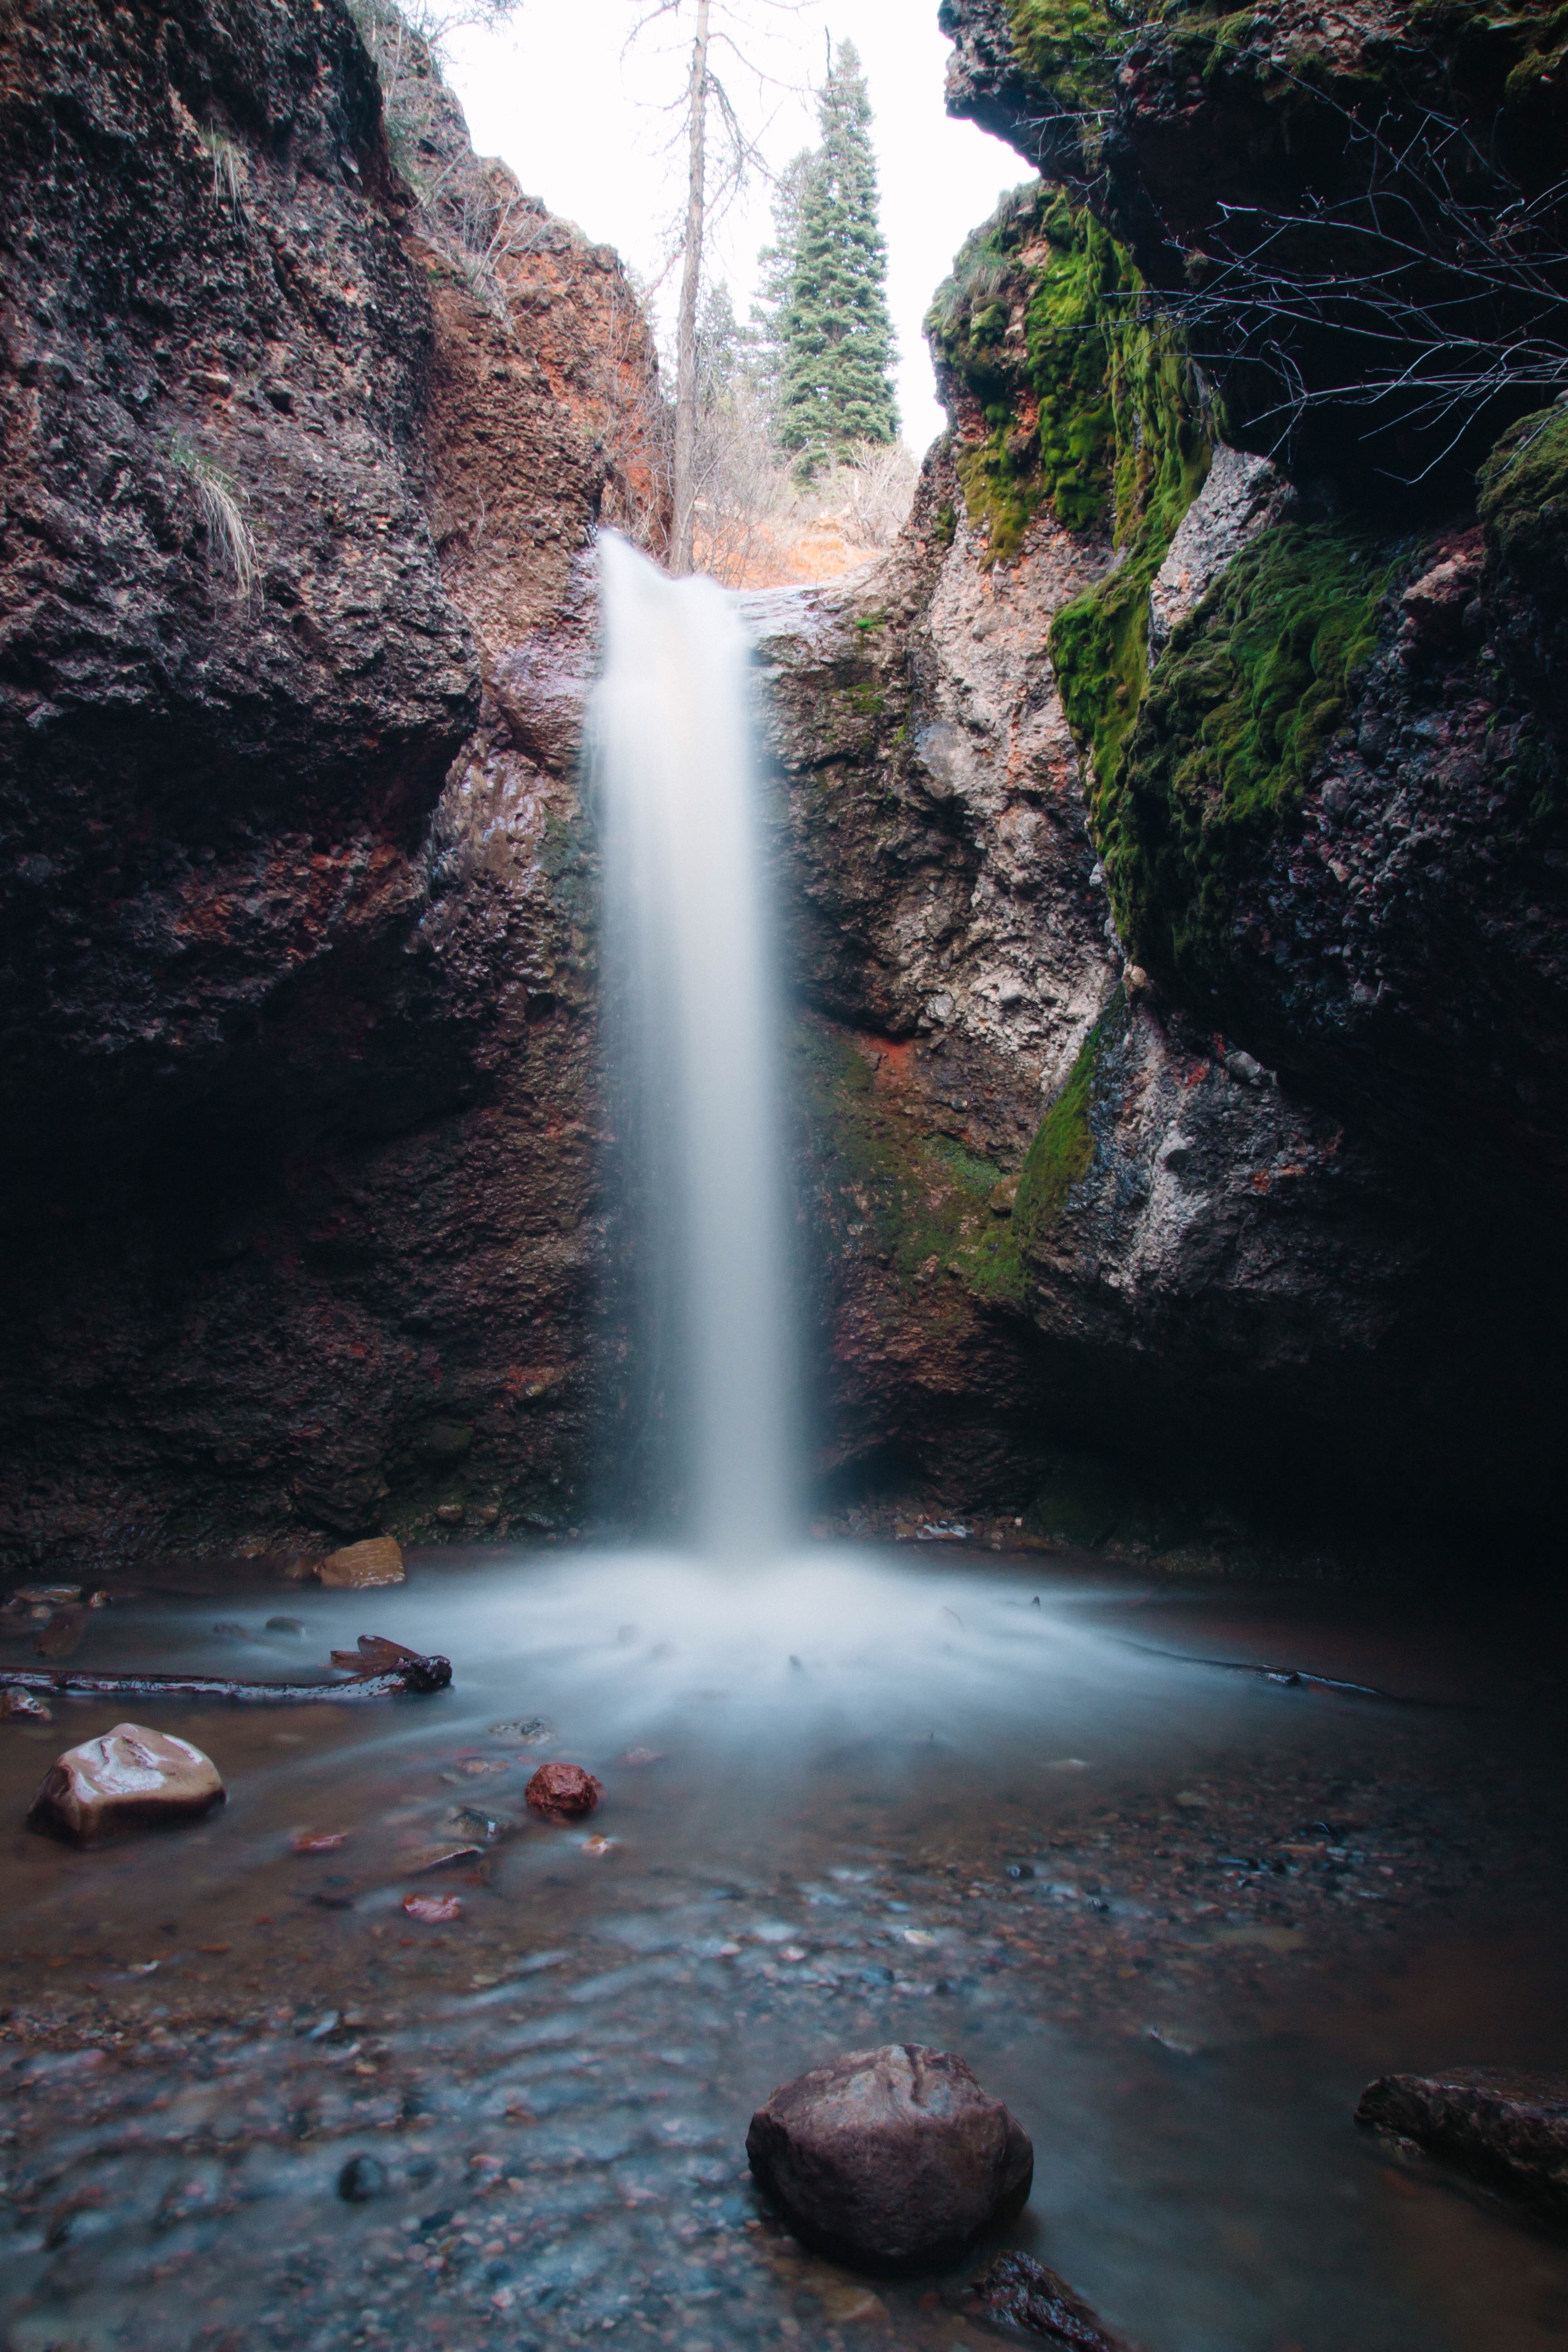
water, rock, waterfall, body of water, water feature